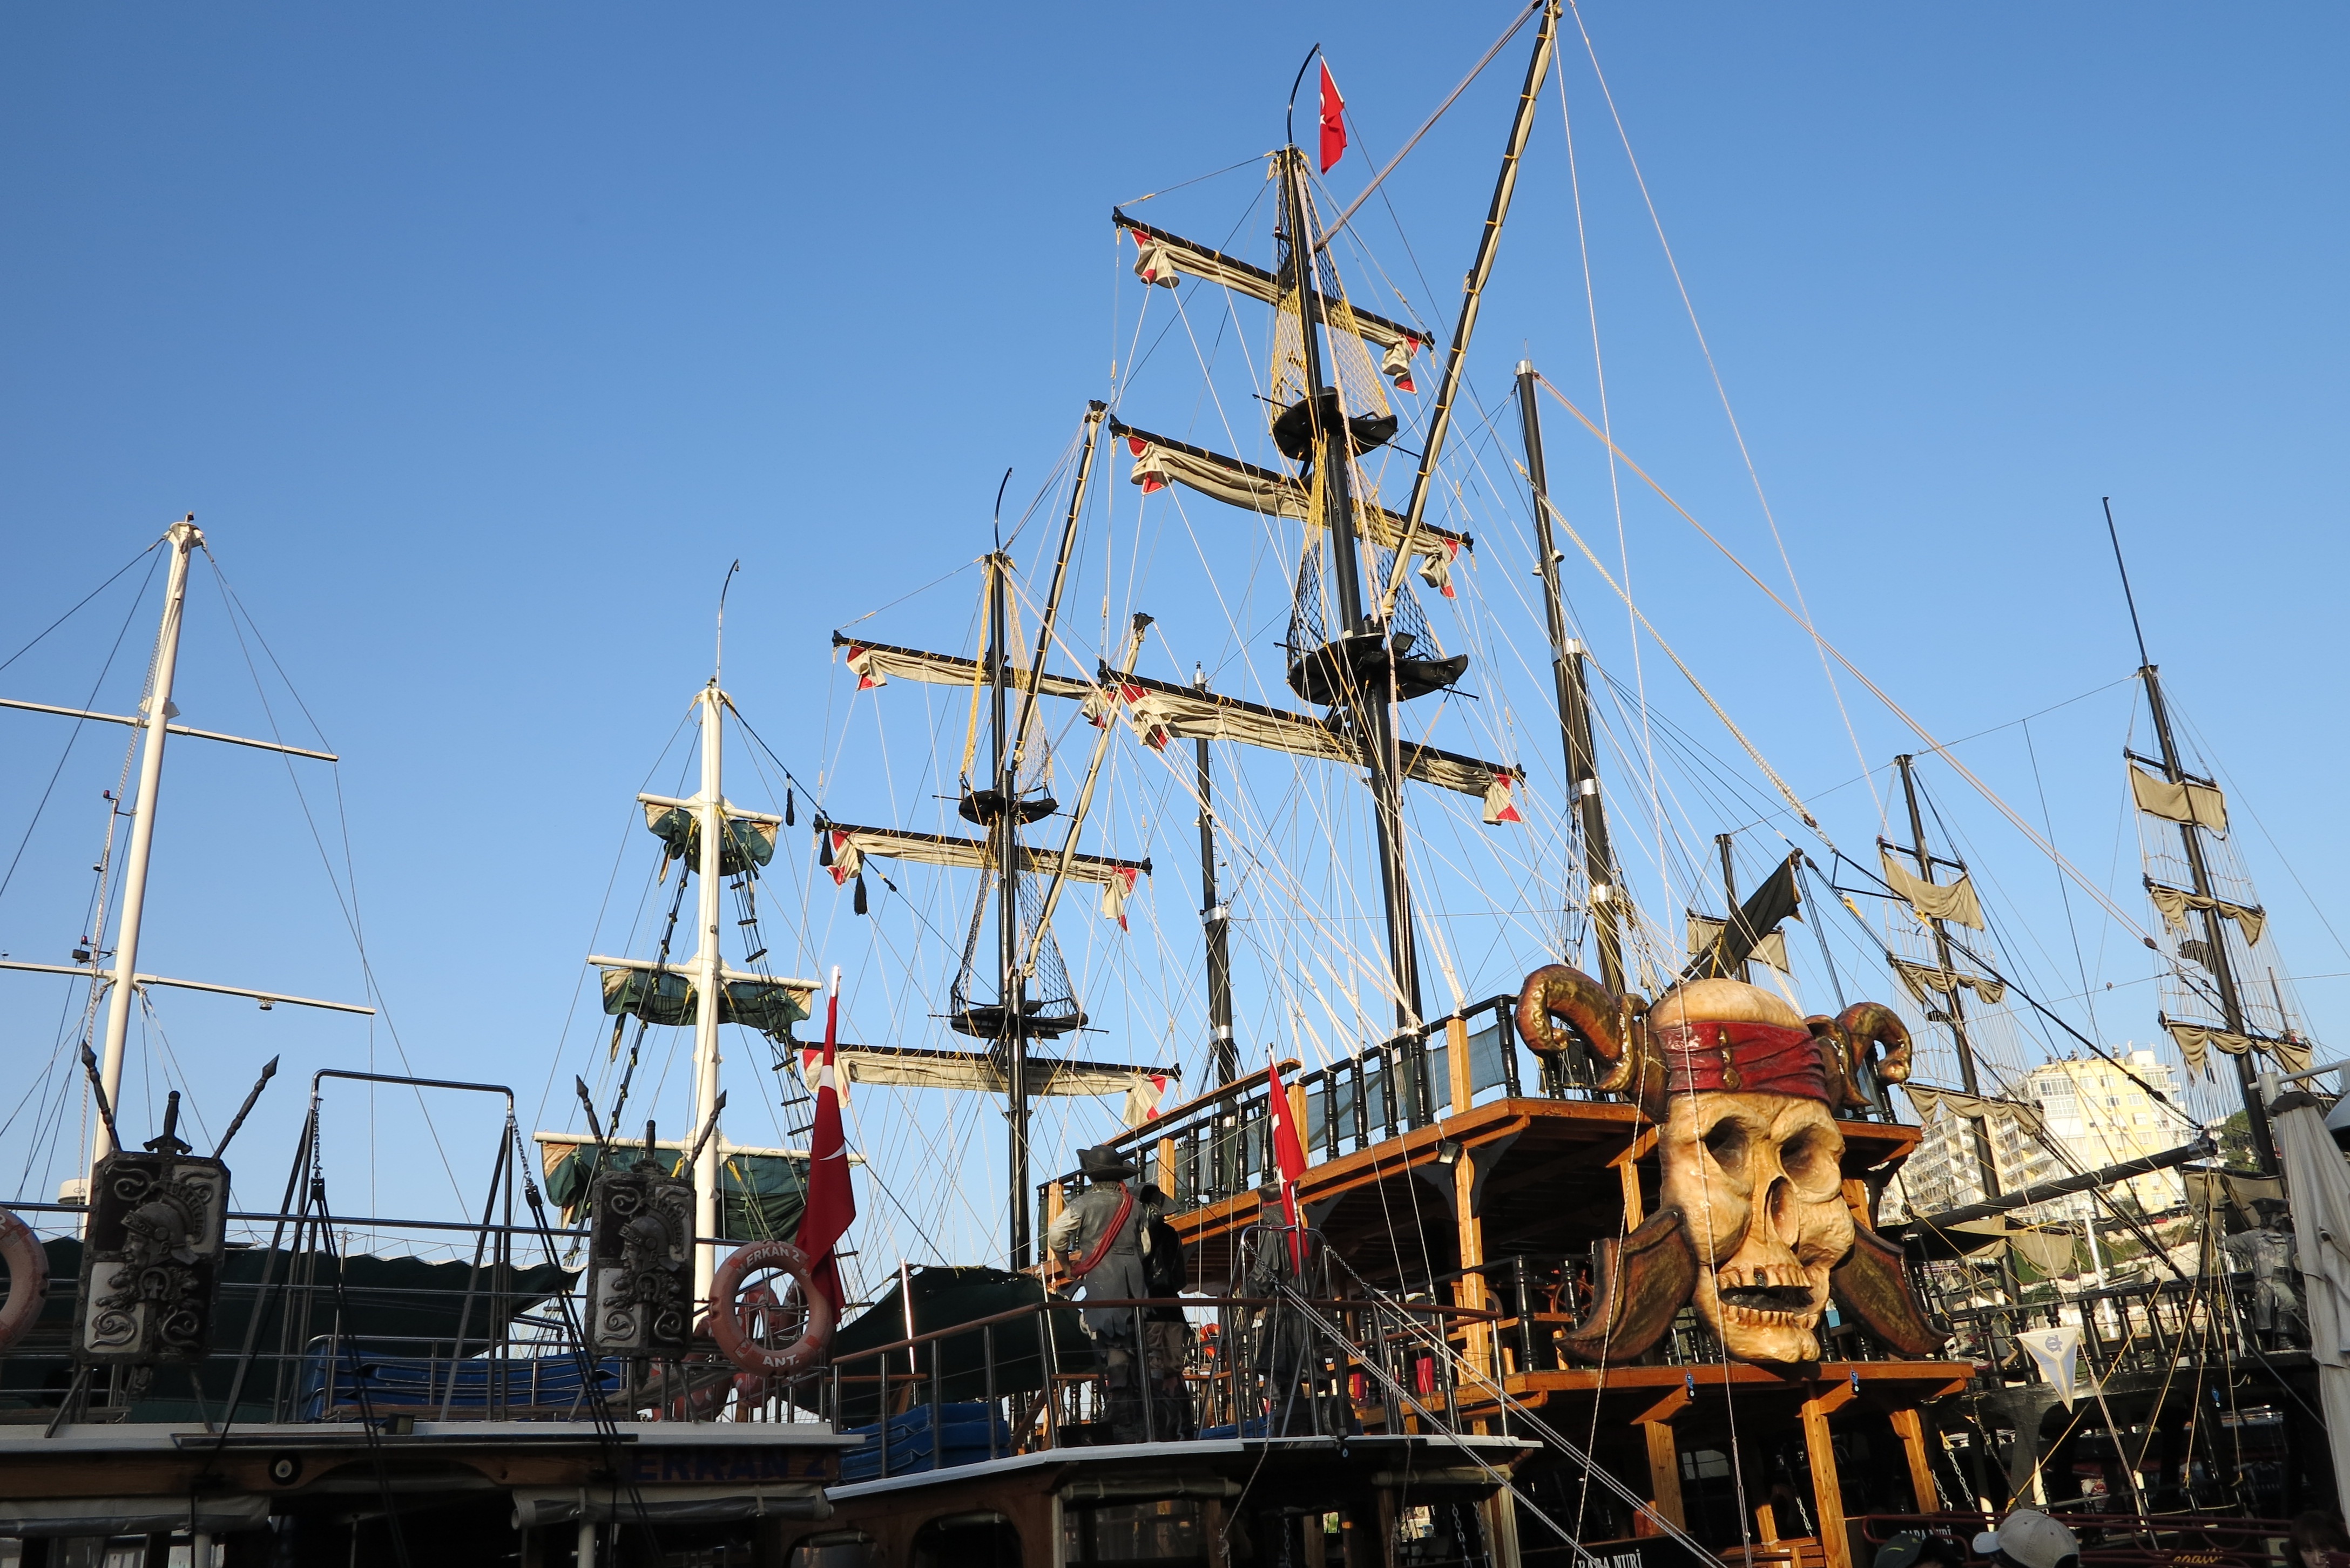
sky, boat, ship, vehicle, mast, port, toy, watercraft, windjammer, times, sailing ship, pirate ship, tall ship, galleon, the sail, caravel